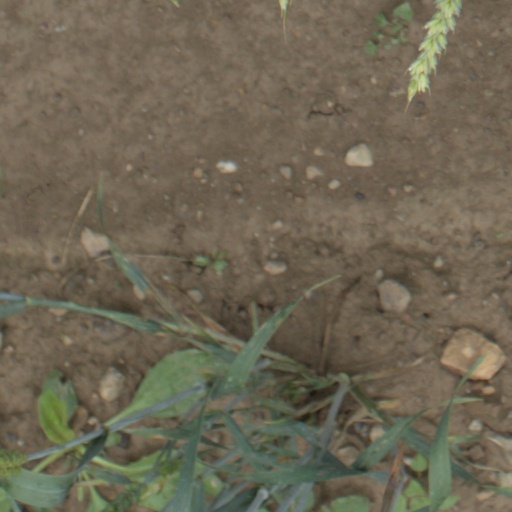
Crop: wheat